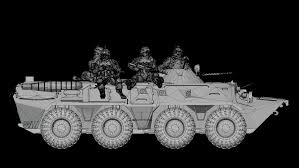
Label: BTR